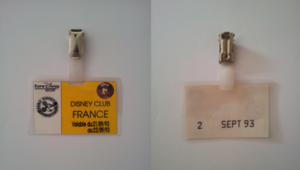
Photographie recto-verso d'un badge d'accès pour les équipes de télévision de l'émission Disney Club pour avoir accès au parc EuroDisney du mardi 21 au jeudi 23 septembre 1993, émis le jeudi 2 septembre 1993.
Le Disney Club est une émission jeunesse de Frédéric Lepage adaptée du célèbre programme américain The Mickey Mouse Club, produite par XL Productions et Buena Vista Productions et diffusée à partir du 7 janvier 1990 jusqu'au 27 décembre 1998 sur TF1.